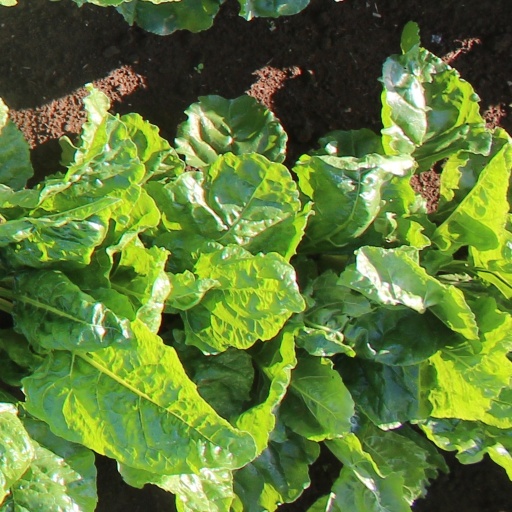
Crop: sugar beet